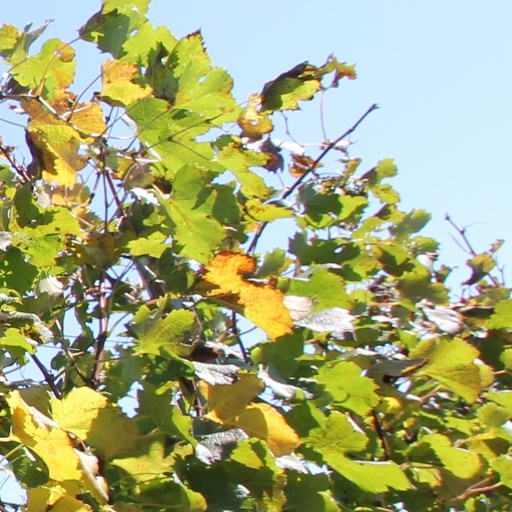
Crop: grape